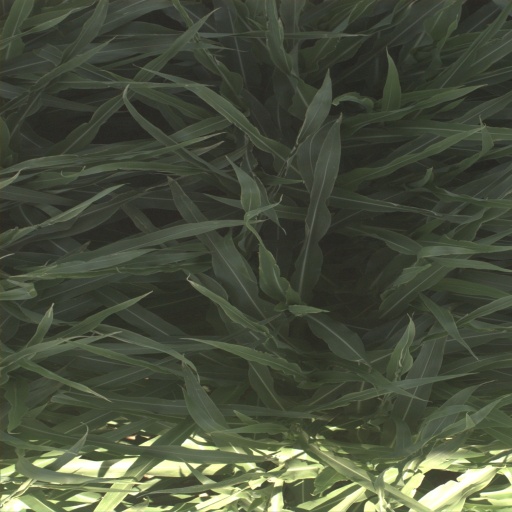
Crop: sorghum